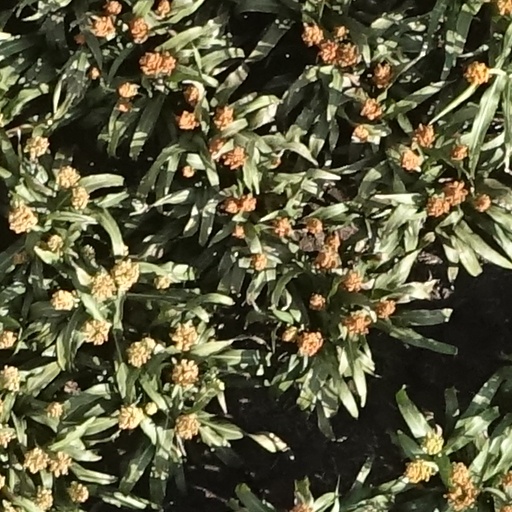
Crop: sorghum